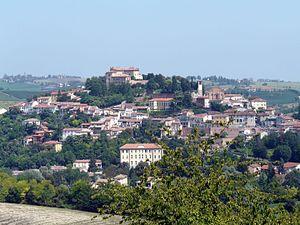
Ozzano Monferrato est une commune de la province d'Alexandrie dans le Piémont en Italie.